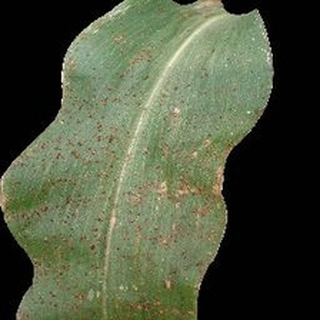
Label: corn_common_rust